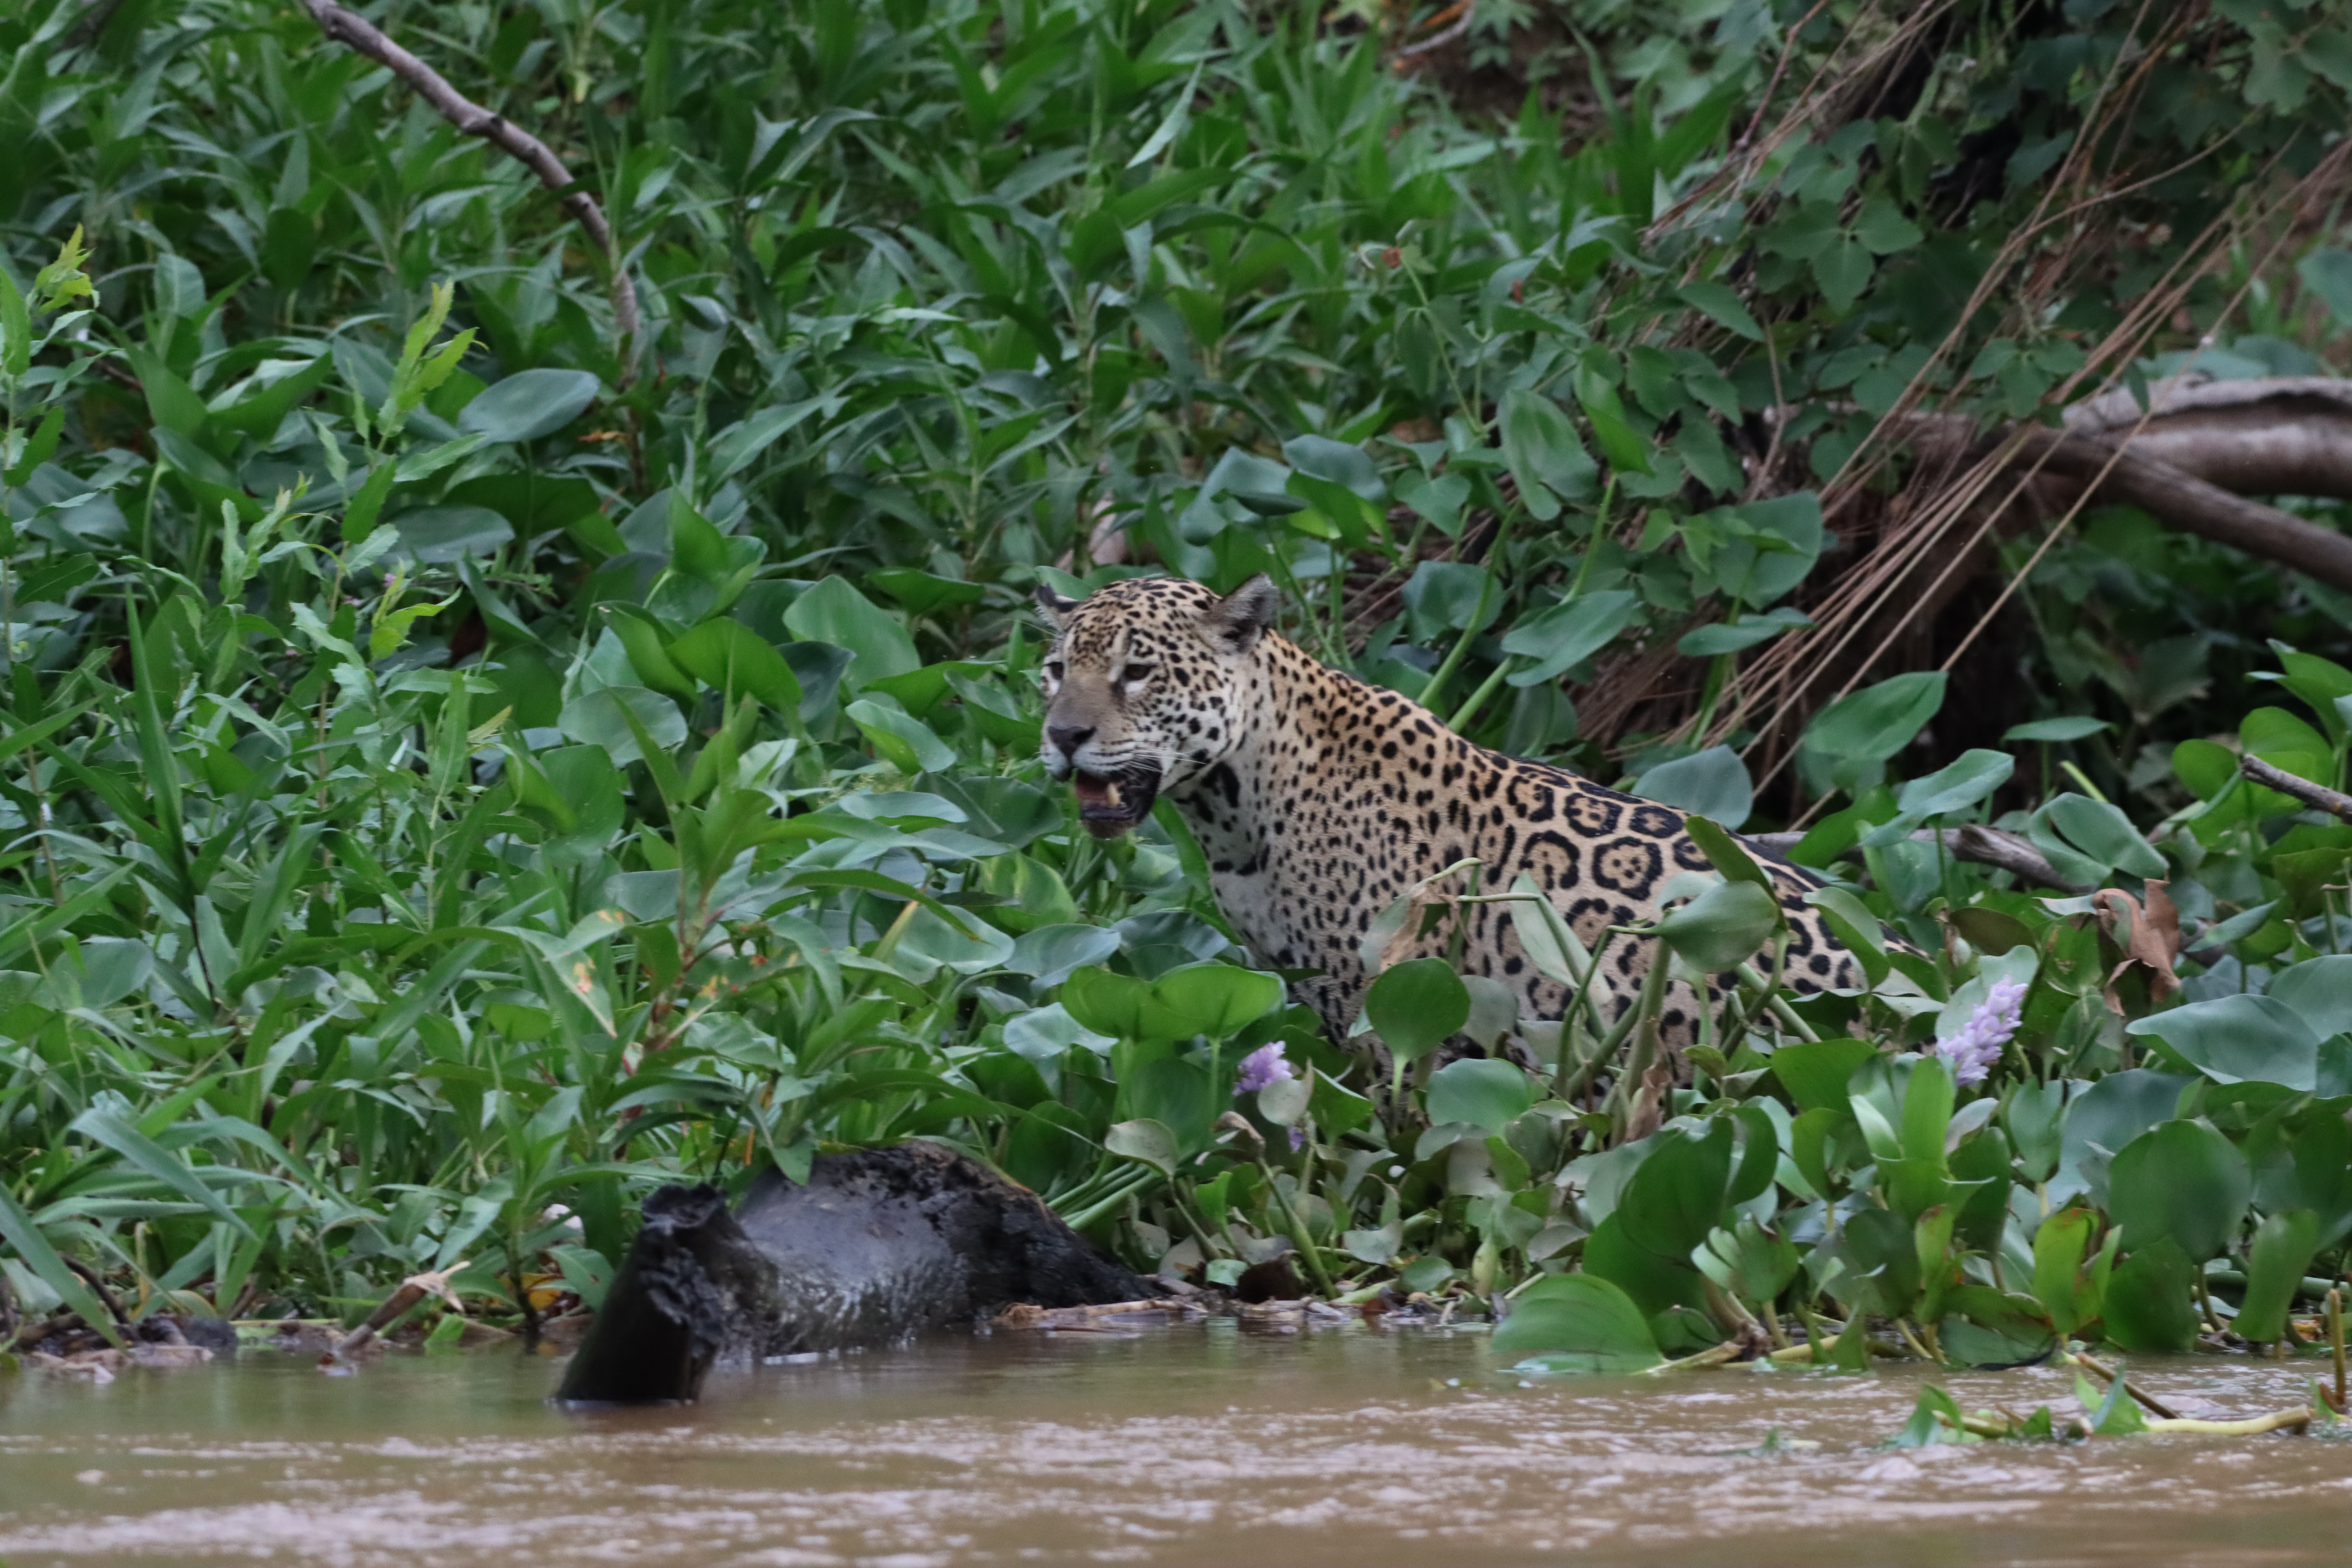
Jaguar: Marcela